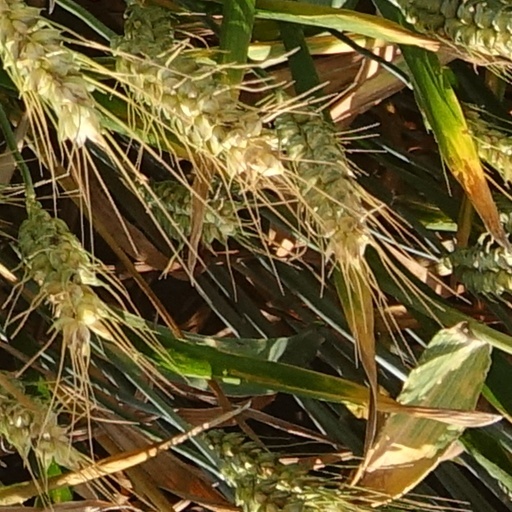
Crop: wheat